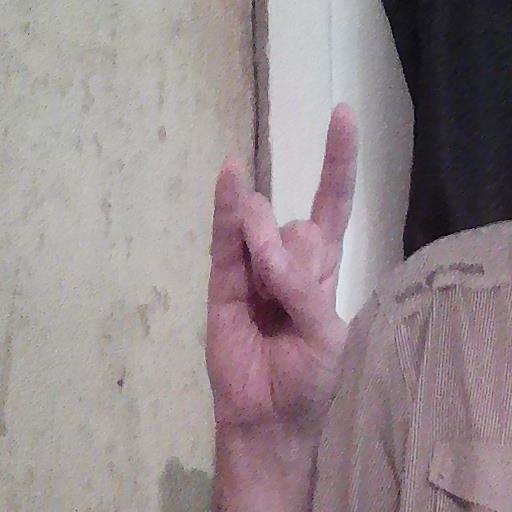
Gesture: rock